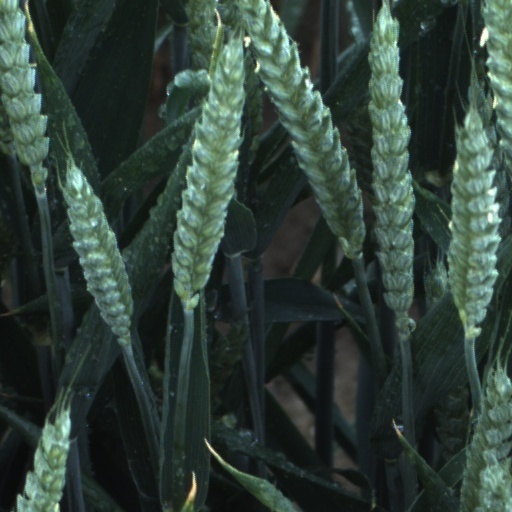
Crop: wheat